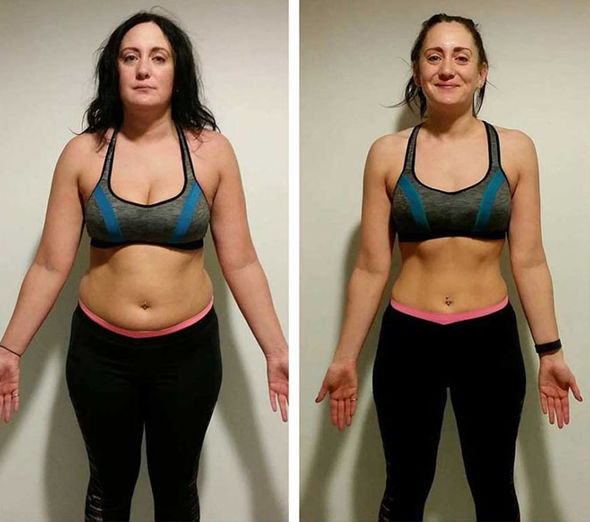
Gender: women